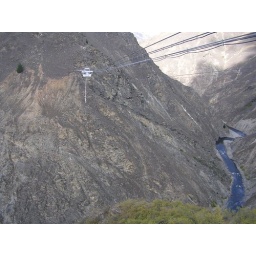
The sit of our bungy. A cable car 134m above the rocky base of a canyon